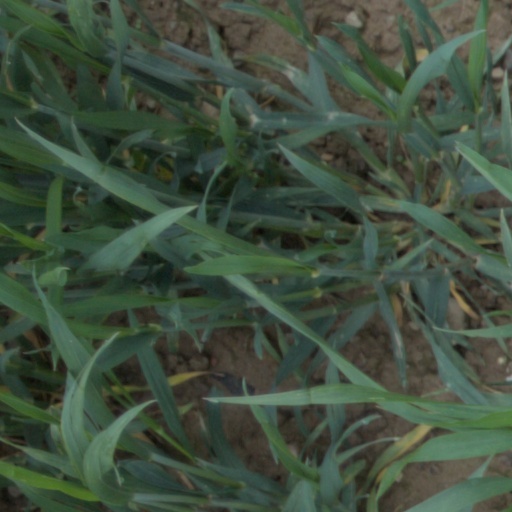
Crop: wheat